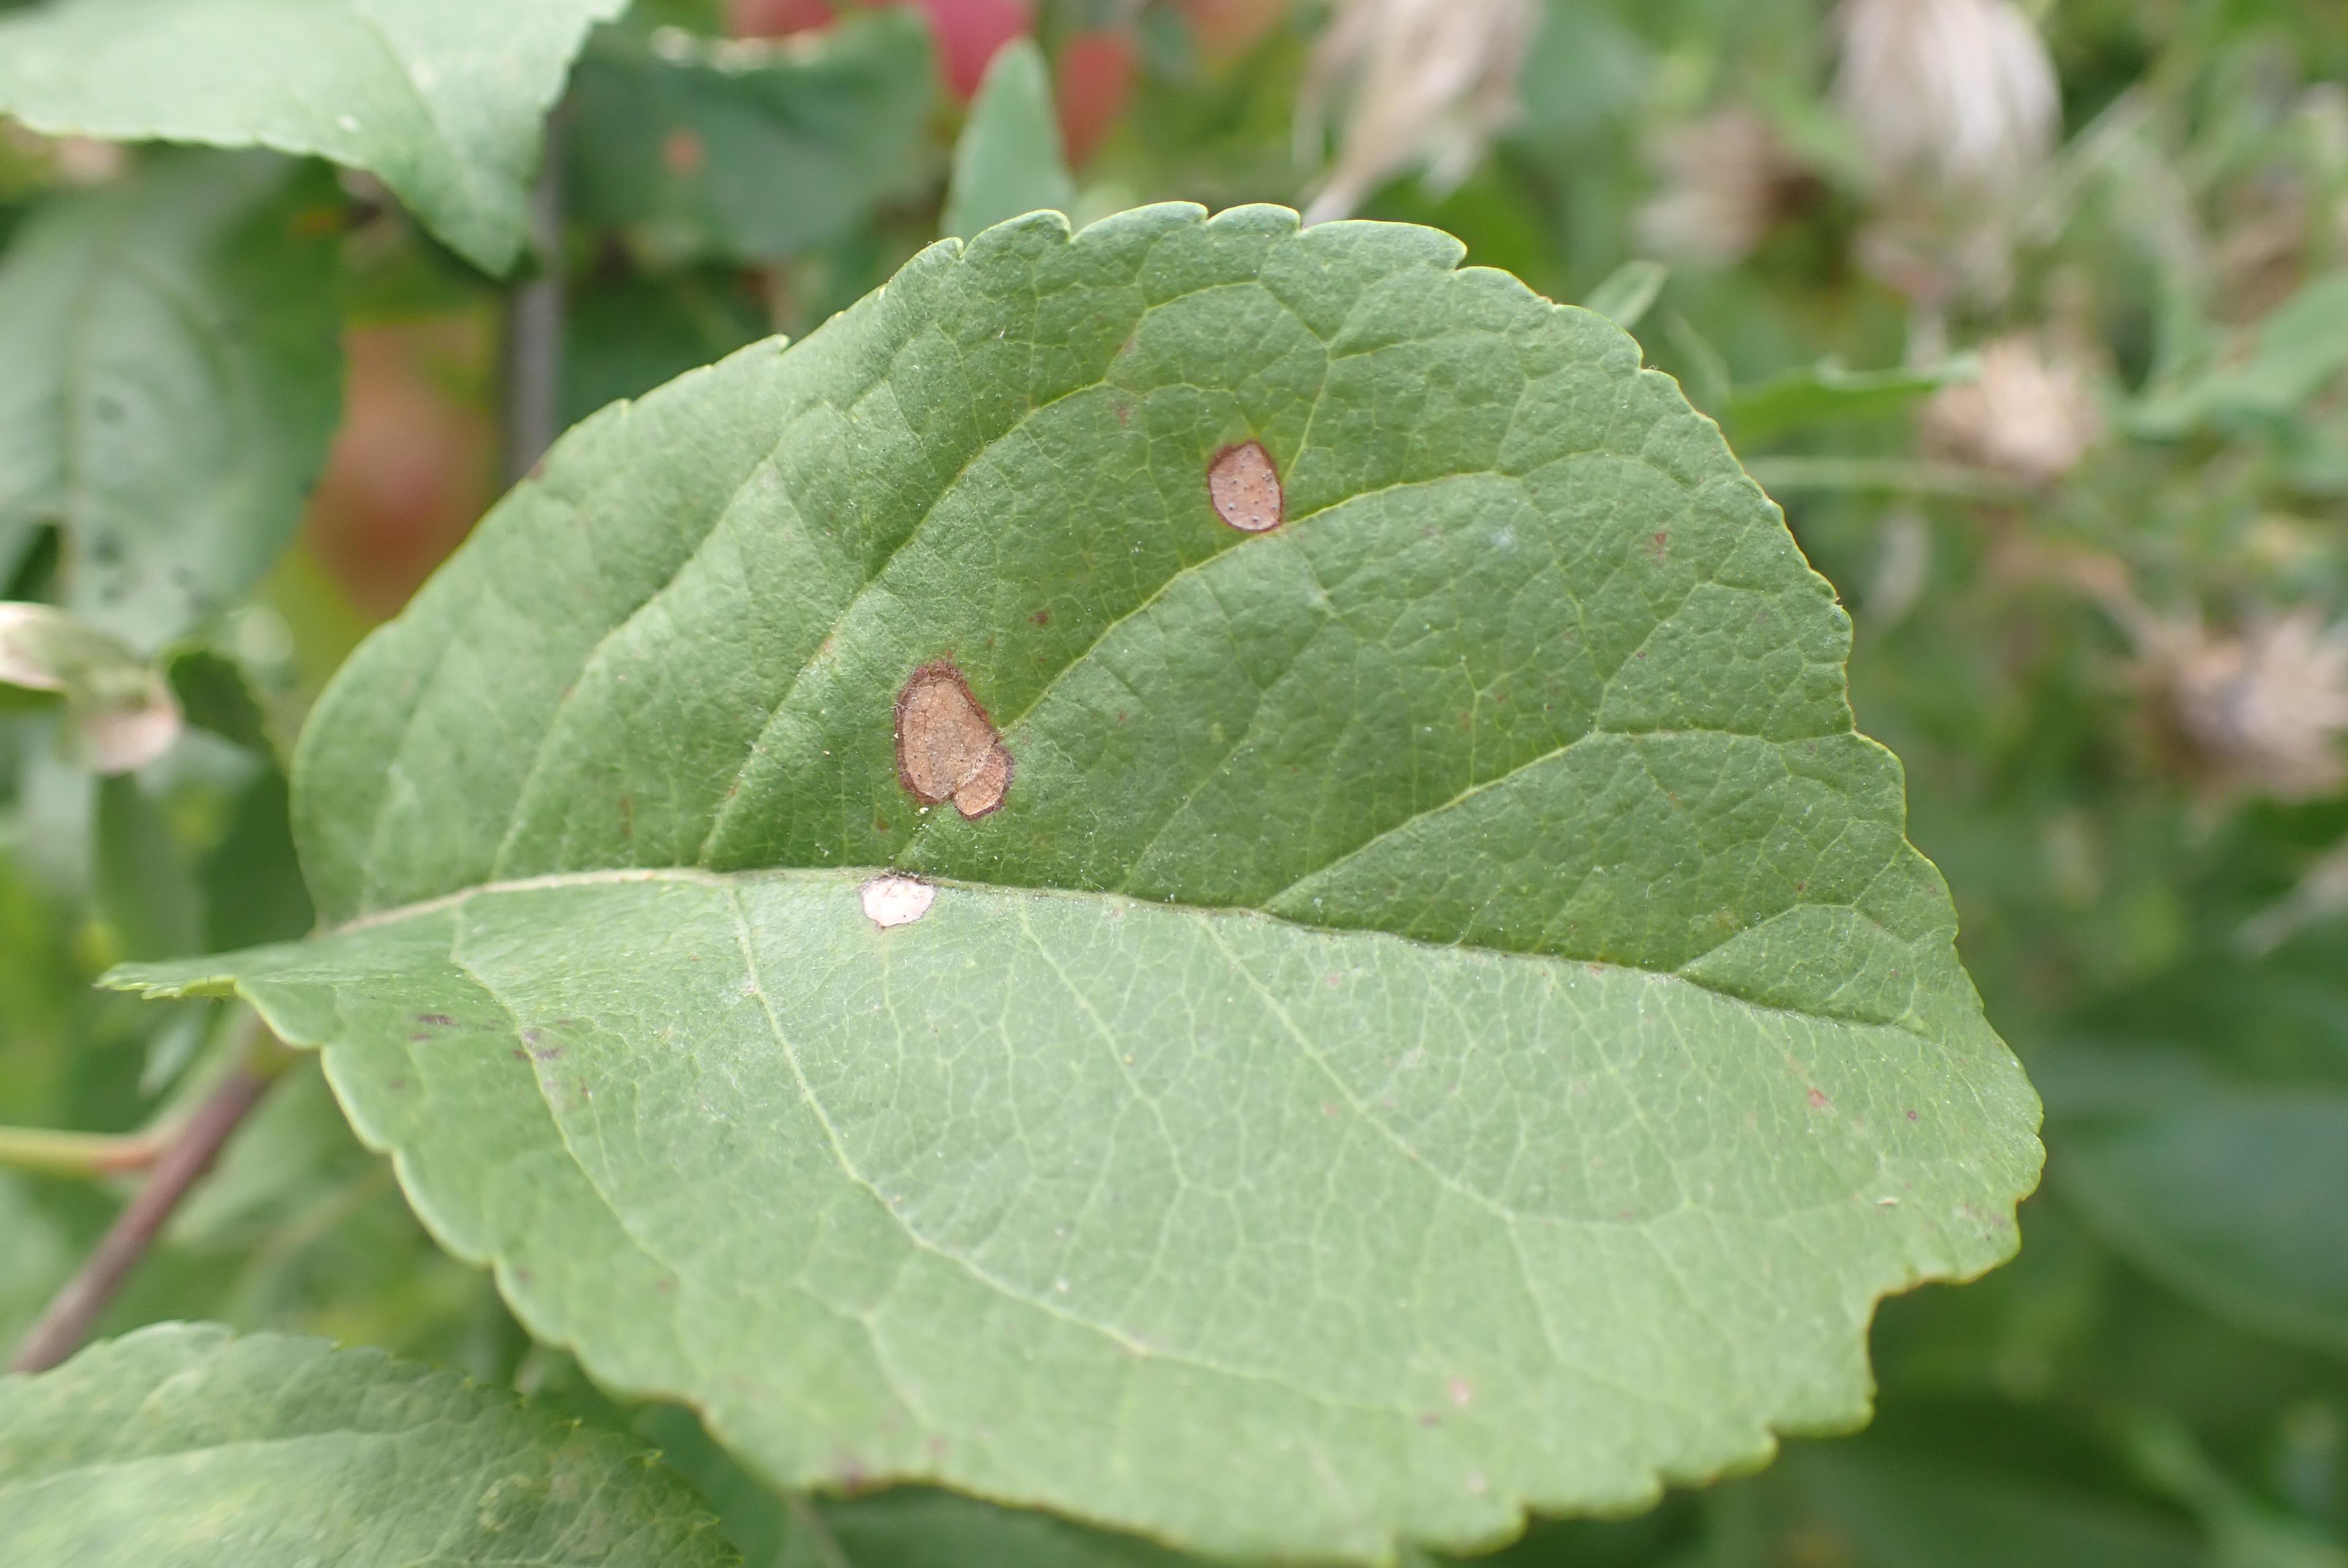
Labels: frog_eye_leaf_spot